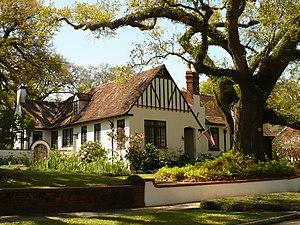
Mobile est une ville de l'État américain d'Alabama, la troisième par sa population et le siège du comté de Mobile. Elle est située sur le fleuve Mobile et au centre de la côte du Golfe. Sa population intra muros est de 195 111 habitants au recensement de 2010.